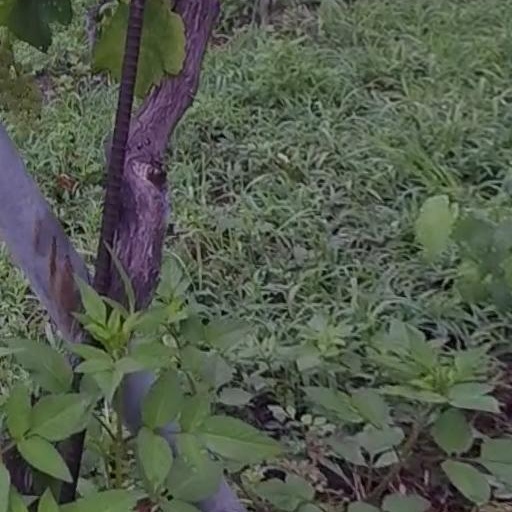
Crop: grape